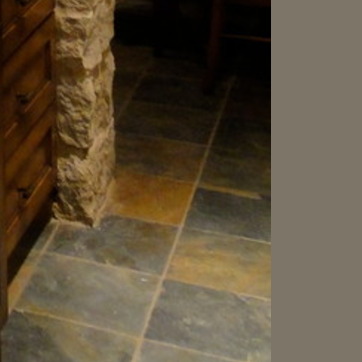
Material: tile